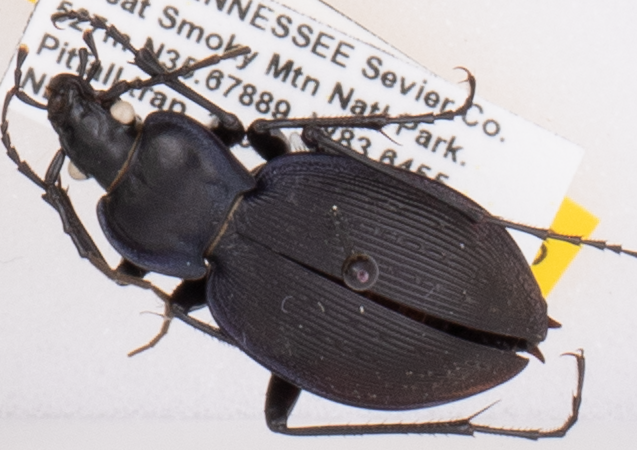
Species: Carabus goryi
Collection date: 2022-06-21
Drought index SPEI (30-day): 0.168
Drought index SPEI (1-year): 0.668
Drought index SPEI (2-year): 1.13